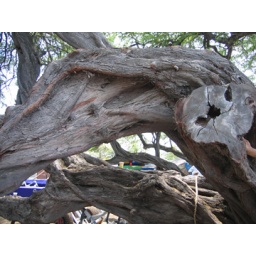
Killer tree except for that blue cooler in the background.